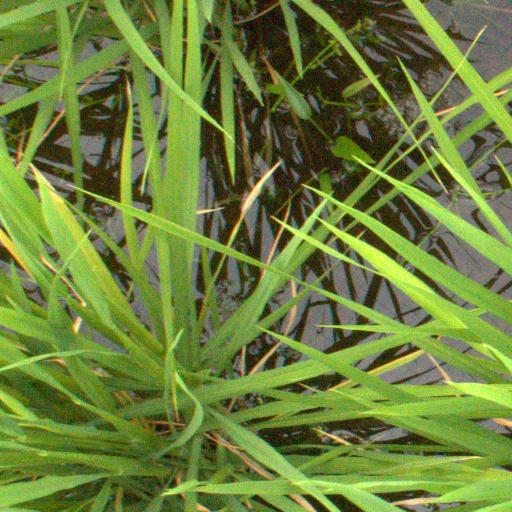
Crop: rice